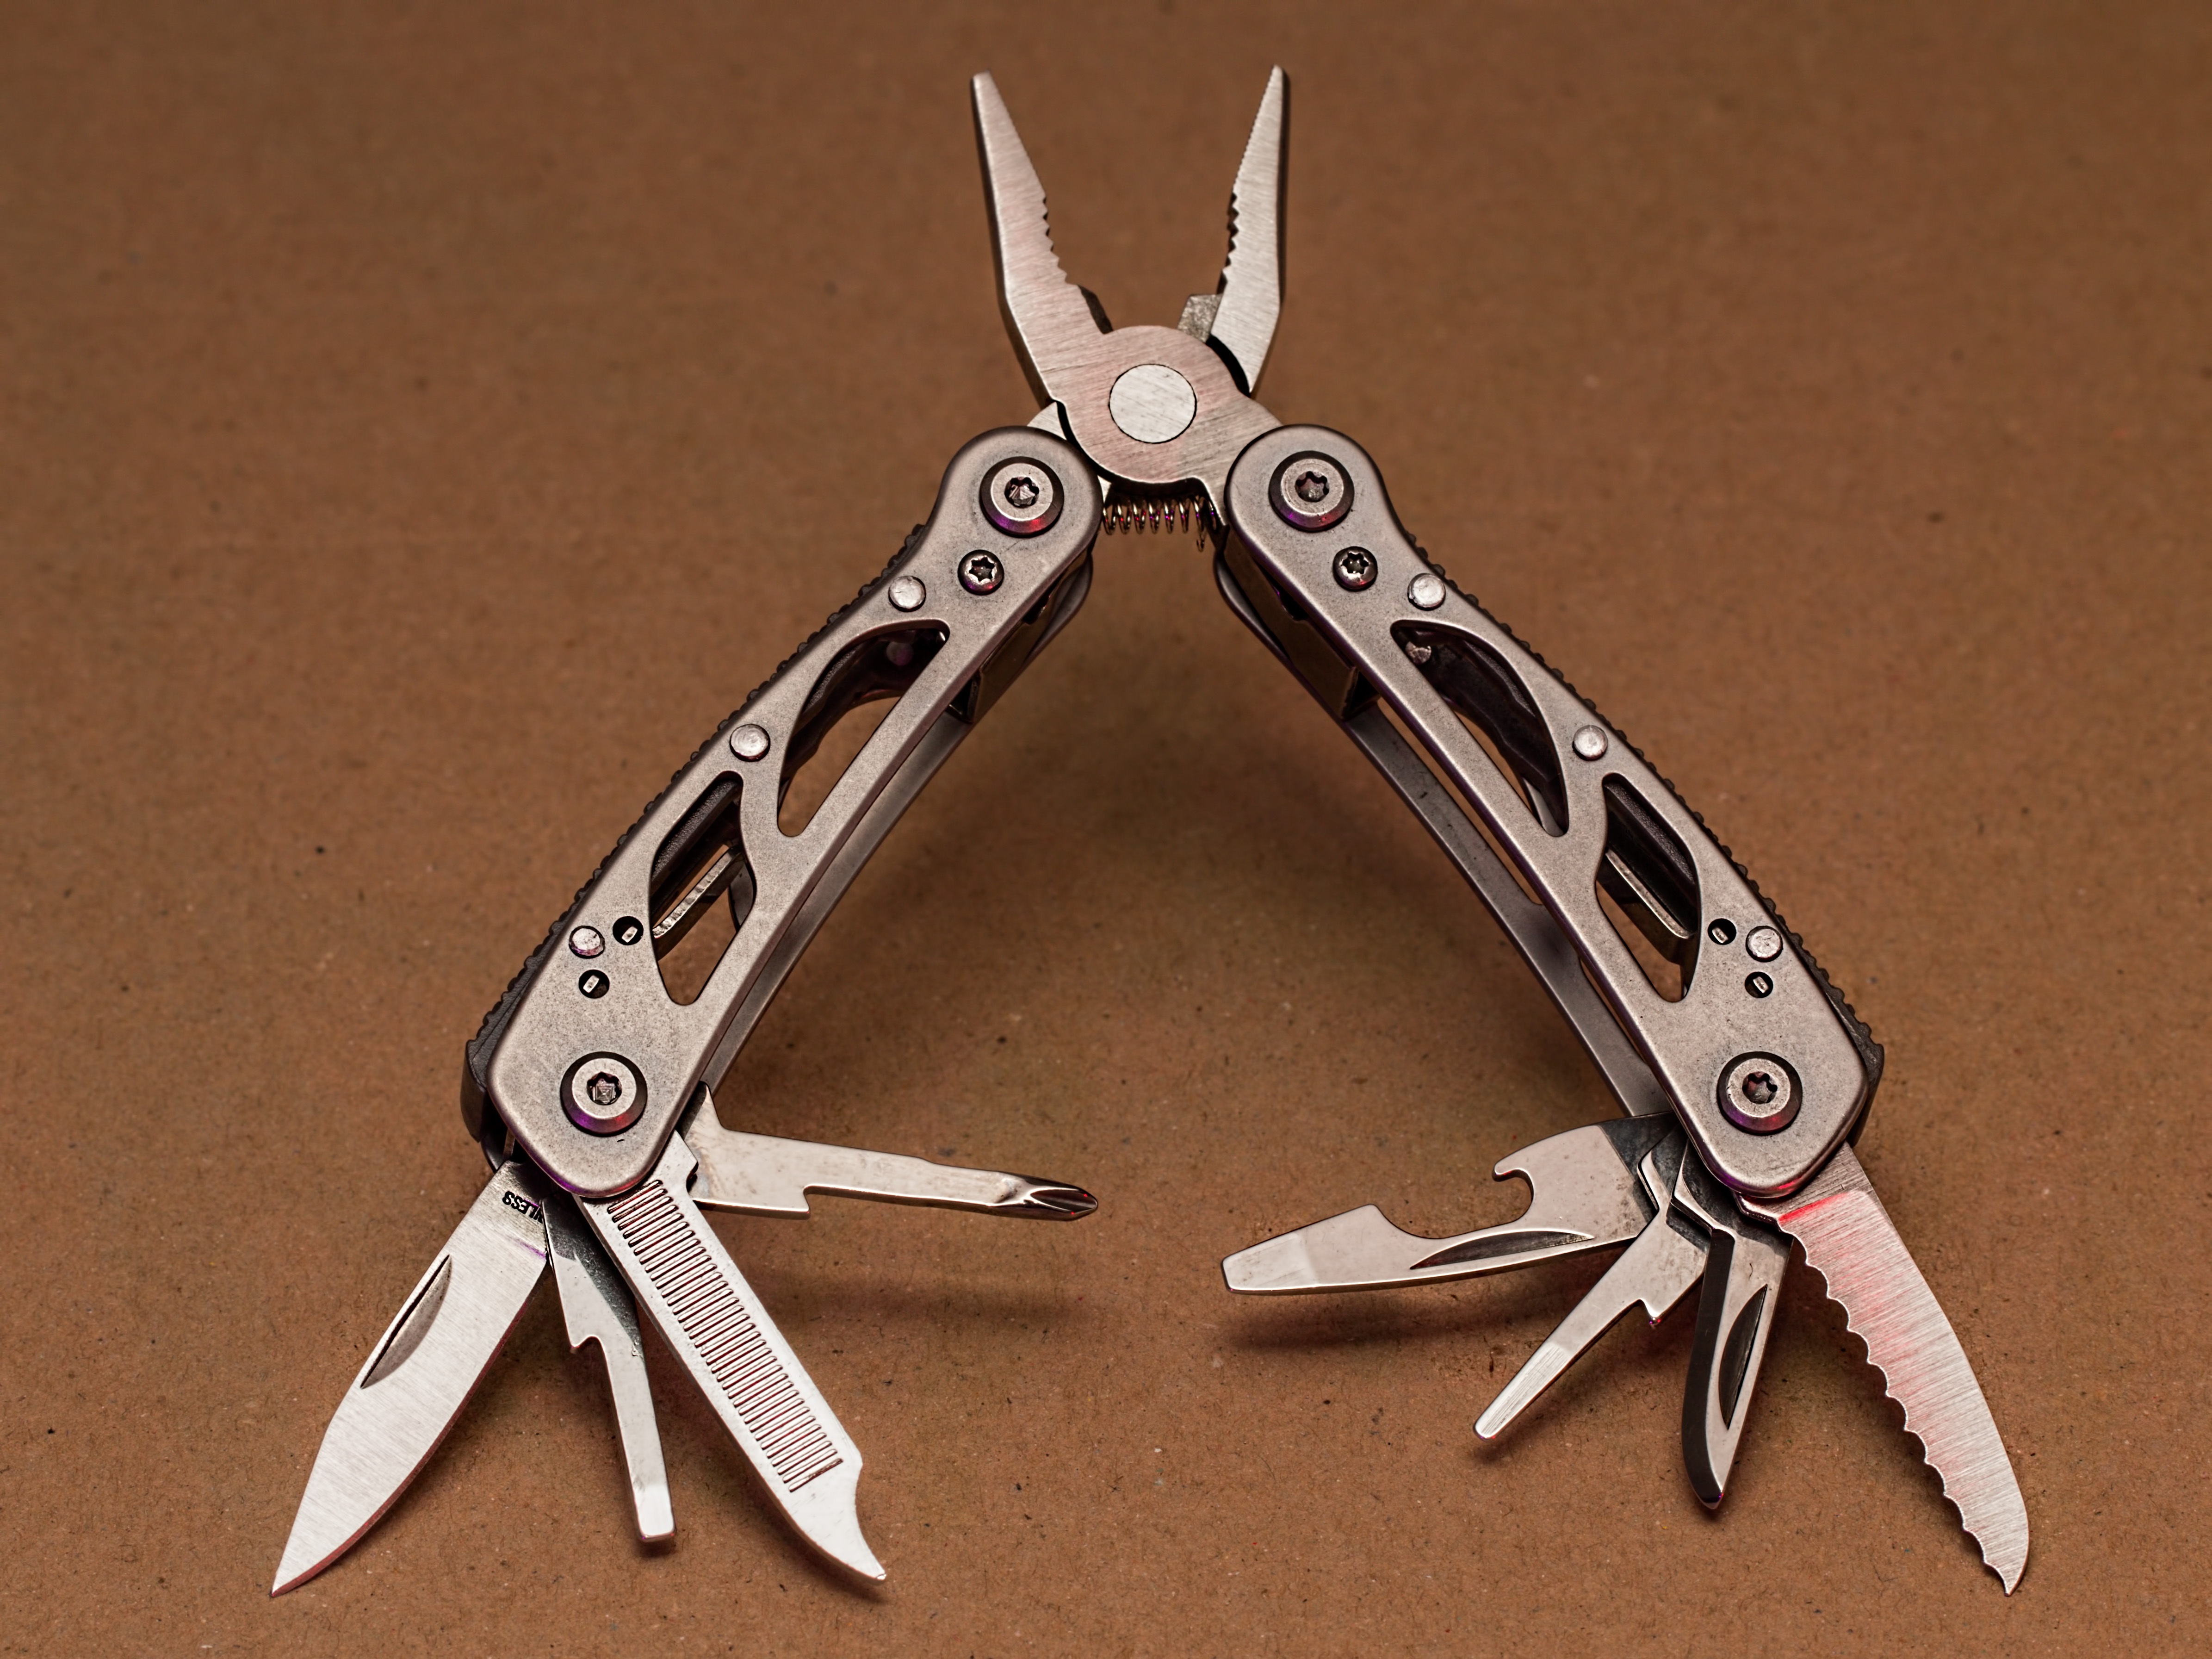
sharp, tool, repair, slice, pliers, blade, solution, fix, handy, folding, screwdriver, survival, innovation, practical, solve, helpful, useful, pocket knife, assist, convenient, multifunction, penknife, multi tool, leatherman